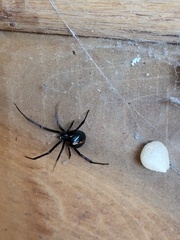
Species: Lactrodectus_hesperus